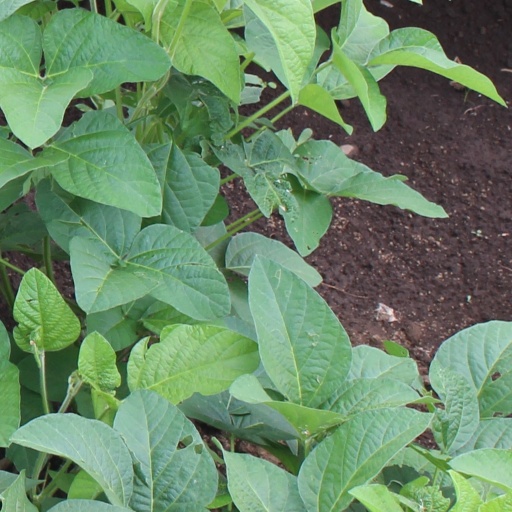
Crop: soybean